Jade MacRae

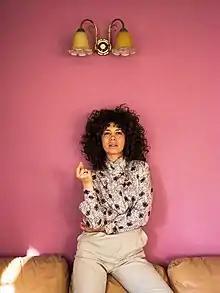
Jade MacRae in 2019

MacRae signed on to participate in the Australian celebrity television singing show, "It Takes Two" in 2006, and was partnered with Australian cricket player Michael Bevan—the pair was eliminated on 2 July 2006. MacRae returned to "It Takes Two" in May 2007, and was partnered with "Home and Away"'s Bobby Morley (Morley appeared in the music video for MacRae's song "In The Basement" later that year). Morley and MacRae were eliminated on 12 June 2007. In 2008, MacRae returned to the television show for a third time, and was partnered with actor Paul O'Brien—the pair were eliminated in the eighth week of the season.